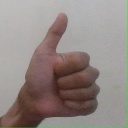
अक्षर: थ